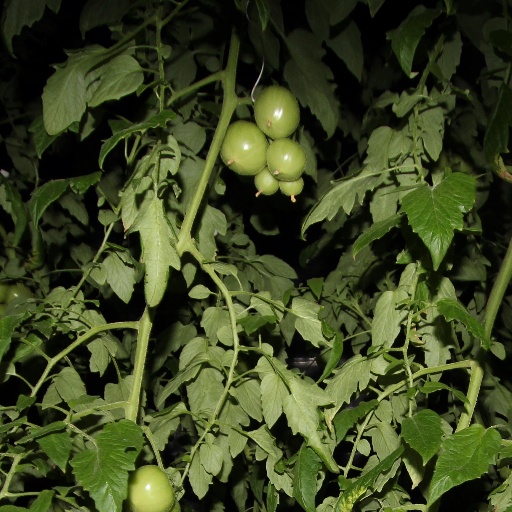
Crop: tomato